Prijedor

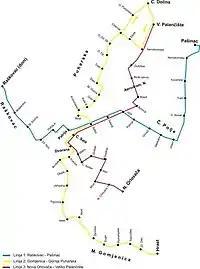
Map of Prijedor public transport

Aside from fishing, Prijedor has a fruit growing industry, gardening industry, agricultural industry, mill and bakery industries, animal husbandry, processing industry, as well as a dairy industry.